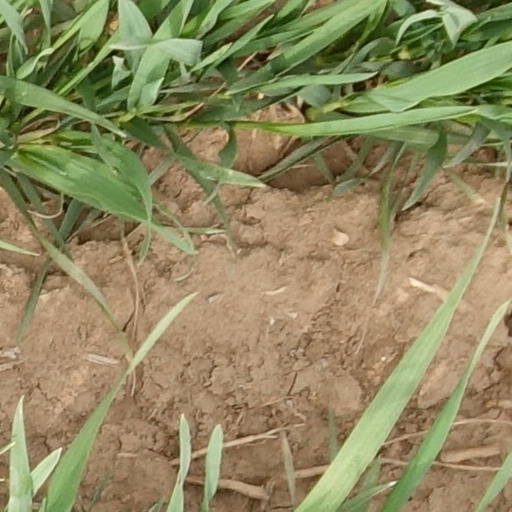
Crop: wheat